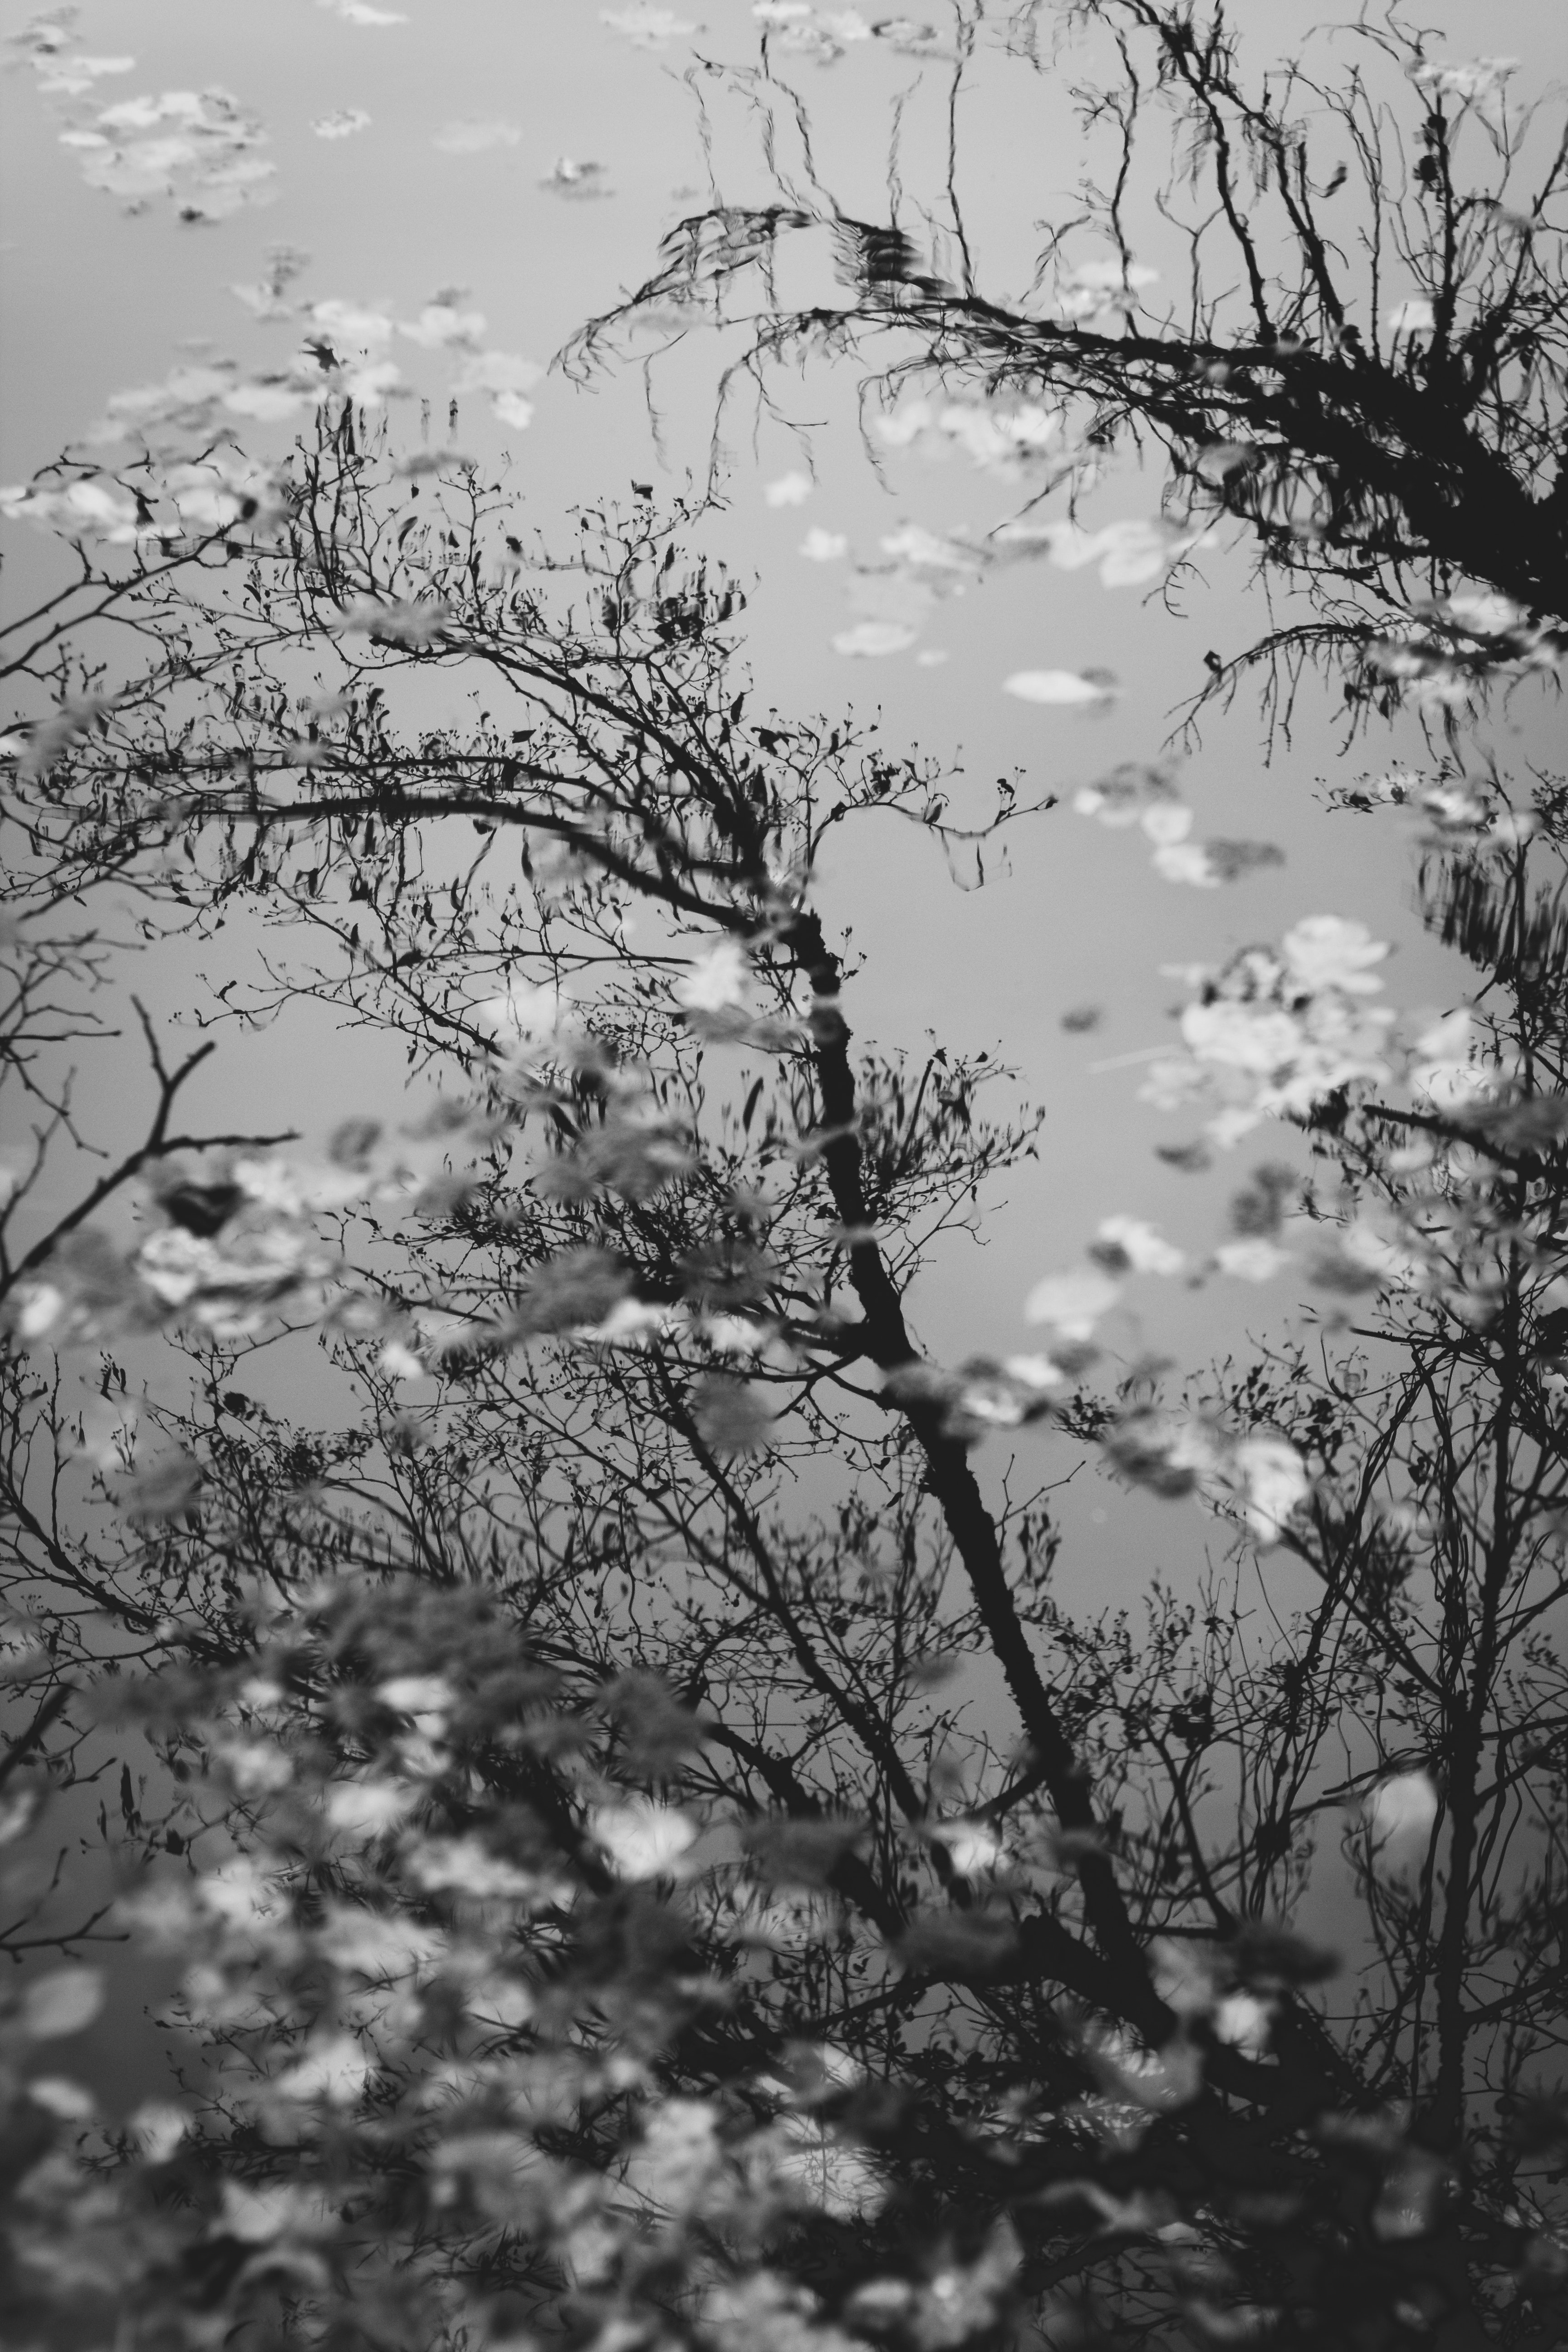
natural, atmosphere, sky, water, plant, twig, natural landscape, vegetation, black and white, atmospheric phenomenon, sunlight, grey, style, cloud, tree, Tints and shades, wood, freezing, grass, monochrome photography, monochrome, forest, blossom, winter, landscape, darkness, plant stem, evening, mist, trunk, still life photography, fog, reflection